Gatehampton Railway Bridge

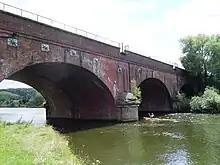
Gatehampton Railway Bridge from the upstream bank

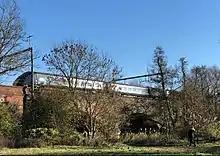
A GWR class 800 traverses the Viaduct on a cold winter morning

Each of the two bridges consists of four low semi-elliptical arches, having a combined length of 120 metres and a width of 18 metres. The arches rise from water level from round cutwaters moulded in ashlar and featuring a square span of 19 metres. In relation to the river below, the bridge is noticeably skewed, using step-outs on each bank with raked and slightly splayed abutments. The bridge is primarily composed of red brick, laid in English bond with Bramley Fall gritstone dressings. It features a plain, shallow stepped string-course along with several tie plates.